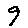
Label: 9